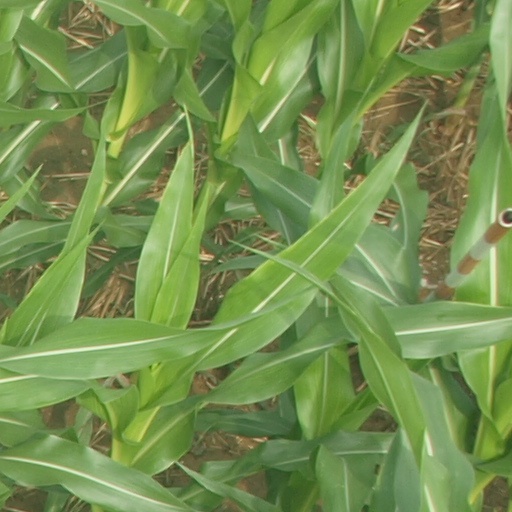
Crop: maize; corn